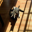
Label: cat